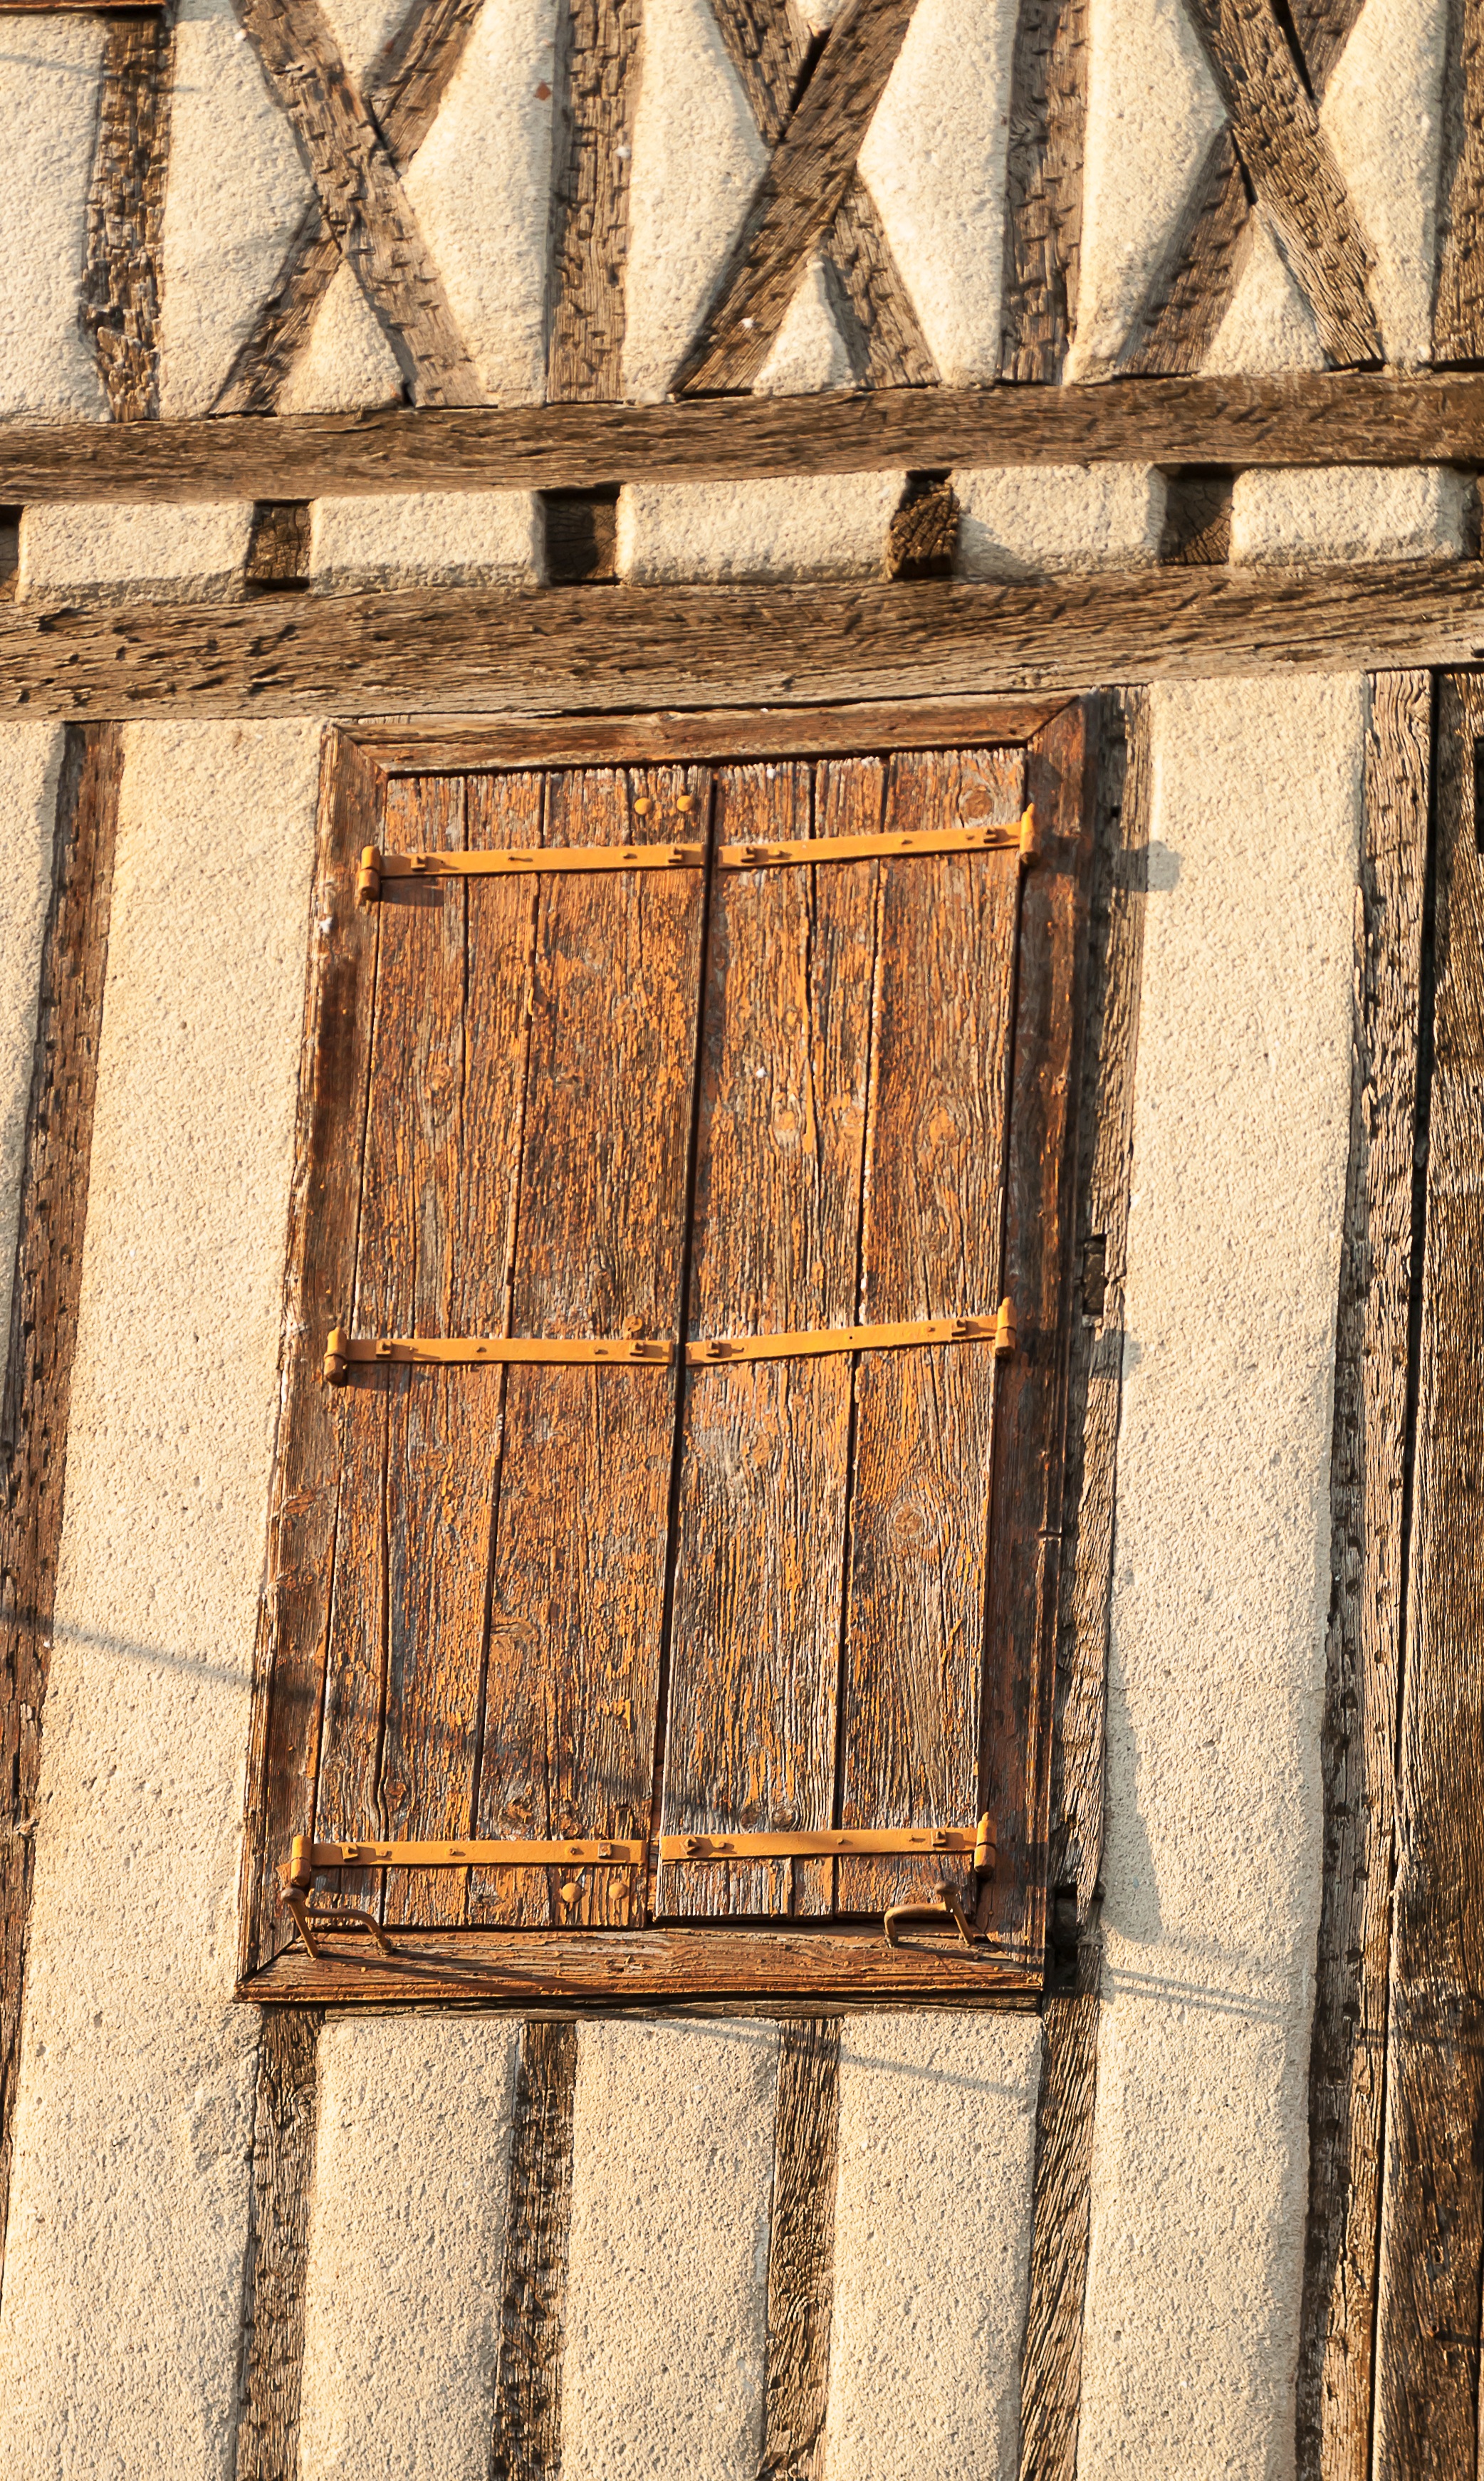
architecture, wood, house, texture, window, wall, france, facade, brick, door, shutters, brickwork, middle ages, south of france, ancient history, mirepoix